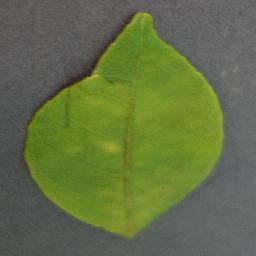
Label: Orange___Haunglongbing_(Citrus_greening)